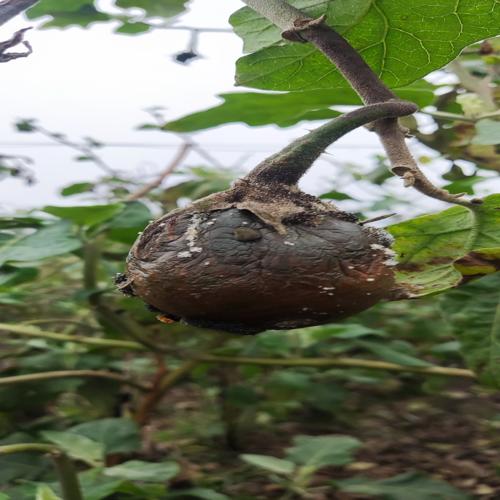
Label: Wet Rot